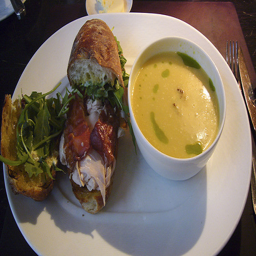
A plate that has different types of food on it.
A white plate topped with a sandwich and a bowl of soup.
The gourmet meal features sandwich and soup in a bowl..
A big plate with some very tasty looking food.
A plate with a meat and vegetable sandwich on a roll and a bowl of soup, and a fork and a knife to the side.